Whittier Peak

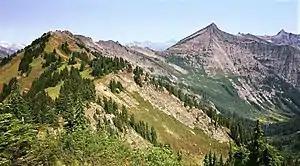
Whittier Peak (right) from Poe Mountain

Whittier Peak is located in the marine west coast climate zone of western North America. Weather fronts originating in the Pacific Ocean travel northeast toward the Cascade Mountains. As fronts approach the North Cascades, they are forced upward by the peaks of the Cascade Range, causing them to drop their moisture in the form of rain or snow onto the Cascades (Orographic lift). As a result, the west side of the North Cascades experiences high precipitation, especially during the winter months in the form of snowfall. Because of maritime influence, snow tends to be wet and heavy, resulting in high avalanche danger. During winter months, weather is usually cloudy, but, due to high pressure systems over the Pacific Ocean that intensify during summer months, there is often little or no cloud cover during the summer. Due to its temperate climate and proximity to the Pacific Ocean, areas west of the Cascade Crest very rarely experience temperatures below or above .